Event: Nepal Earthquake
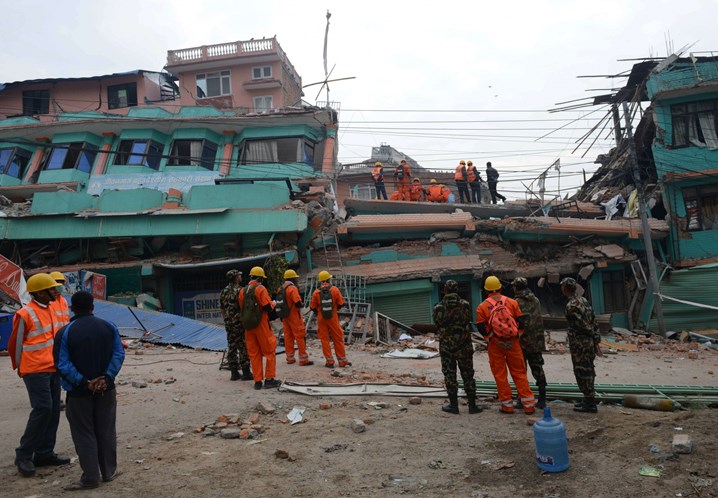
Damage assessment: damage